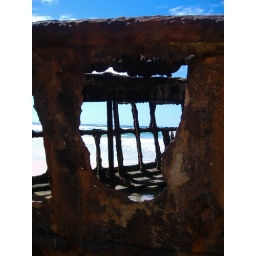
Fraser island Ship Wreck with prestine sand and deep blue sky all around